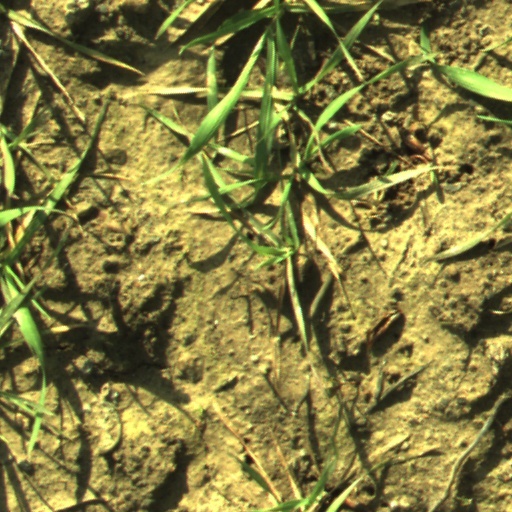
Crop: wheat